1540 Broadway

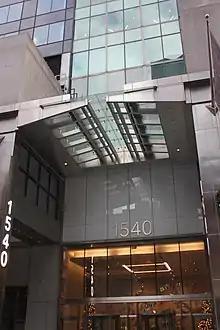
Entrance to the office lobby, with a transom window above the doors and a steel canopy in front of the doorway

A pedestrian arcade between 46th and 45th Streets is included in 1540 Broadway's base. It was built as a "through-block connection" under the Special Midtown District, created in 1982. The passageway is east of Broadway and has of floor area. The arcade contains display cases and storefronts on the western wall, while its northern end is outdoors and under a canopy. The arcade is directly across from the Millennium Times Square's passageway to the south. Next to the arcade is the office lobby, decorated in green and gray marble. When Bertelsmann owned the building, the lobby contained a etched-glass triptych of Elvis Presley, a copy of a larger triptych that Bertelsmann subsidiary RCA Records had donated to Presley's Graceland mansion. BNK Architects also designed a multimedia display for Bertelsmann in the lobby.